University of Calgary Faculty of Arts

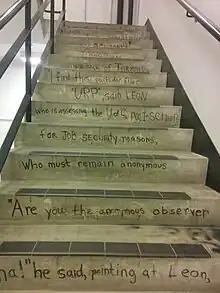
Leon the Frog, written in the early 1970s, has constantly been revitalised by consecutive generations of students due to stairwell renovations and usage wearing down the original words.

One of the most beloved features among arts students is the saga known as "The Tale of Leon the Frog" which was originally written in the early 1970s on top of the stairwell in Social Sciences. It chronicles the journey of a young frog named Leon and features overheard conversations of students from the time. Such existentialist musings from the 13-flights-of-stairs long poem include: ""What is art? Where is?... am I here? Where is my will power? These are barbaric conditions. Is this the hallmark of my life?""Former writer for the now-defunct "University of Calgary Gazette", Cathy McLaughlin summarises that "Leon begins, on the basement floor of the Social Sciences stairwell, an existential search for identity and the 'light at the top of the stairs.' He escapes dissection, crucifixion, sexual harassment and an attempt to sell him insurance before hopping, finally, to the 13th floor, where art and a chance to 'express and communicate his experiences to society,' offers some solace."